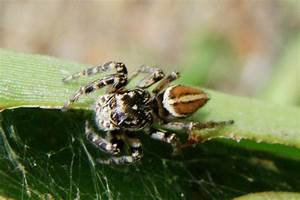
Label: ragno